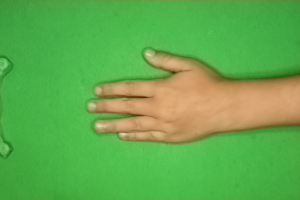
Label: paper